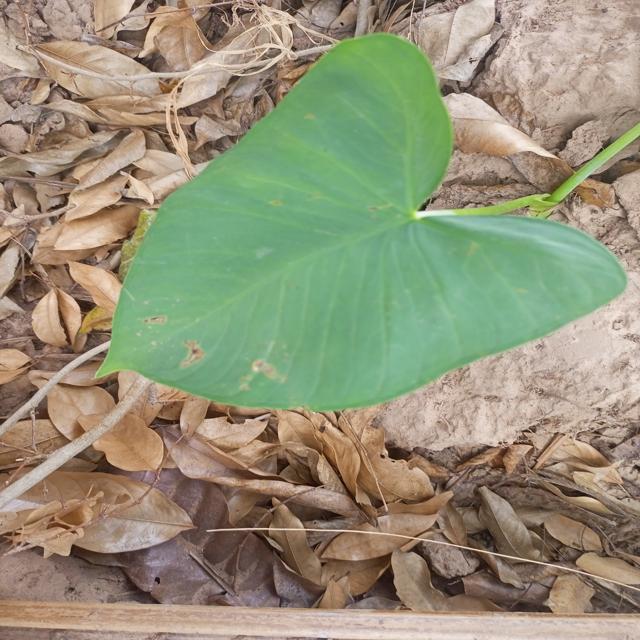
Label: Early_Blight